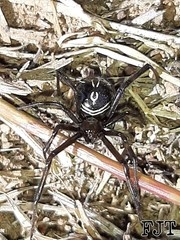
Species: Lactrodectus_hesperus